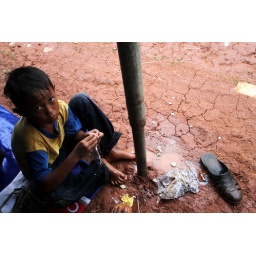
A boy waits out a storm under a tent for people displaced by a flooding river